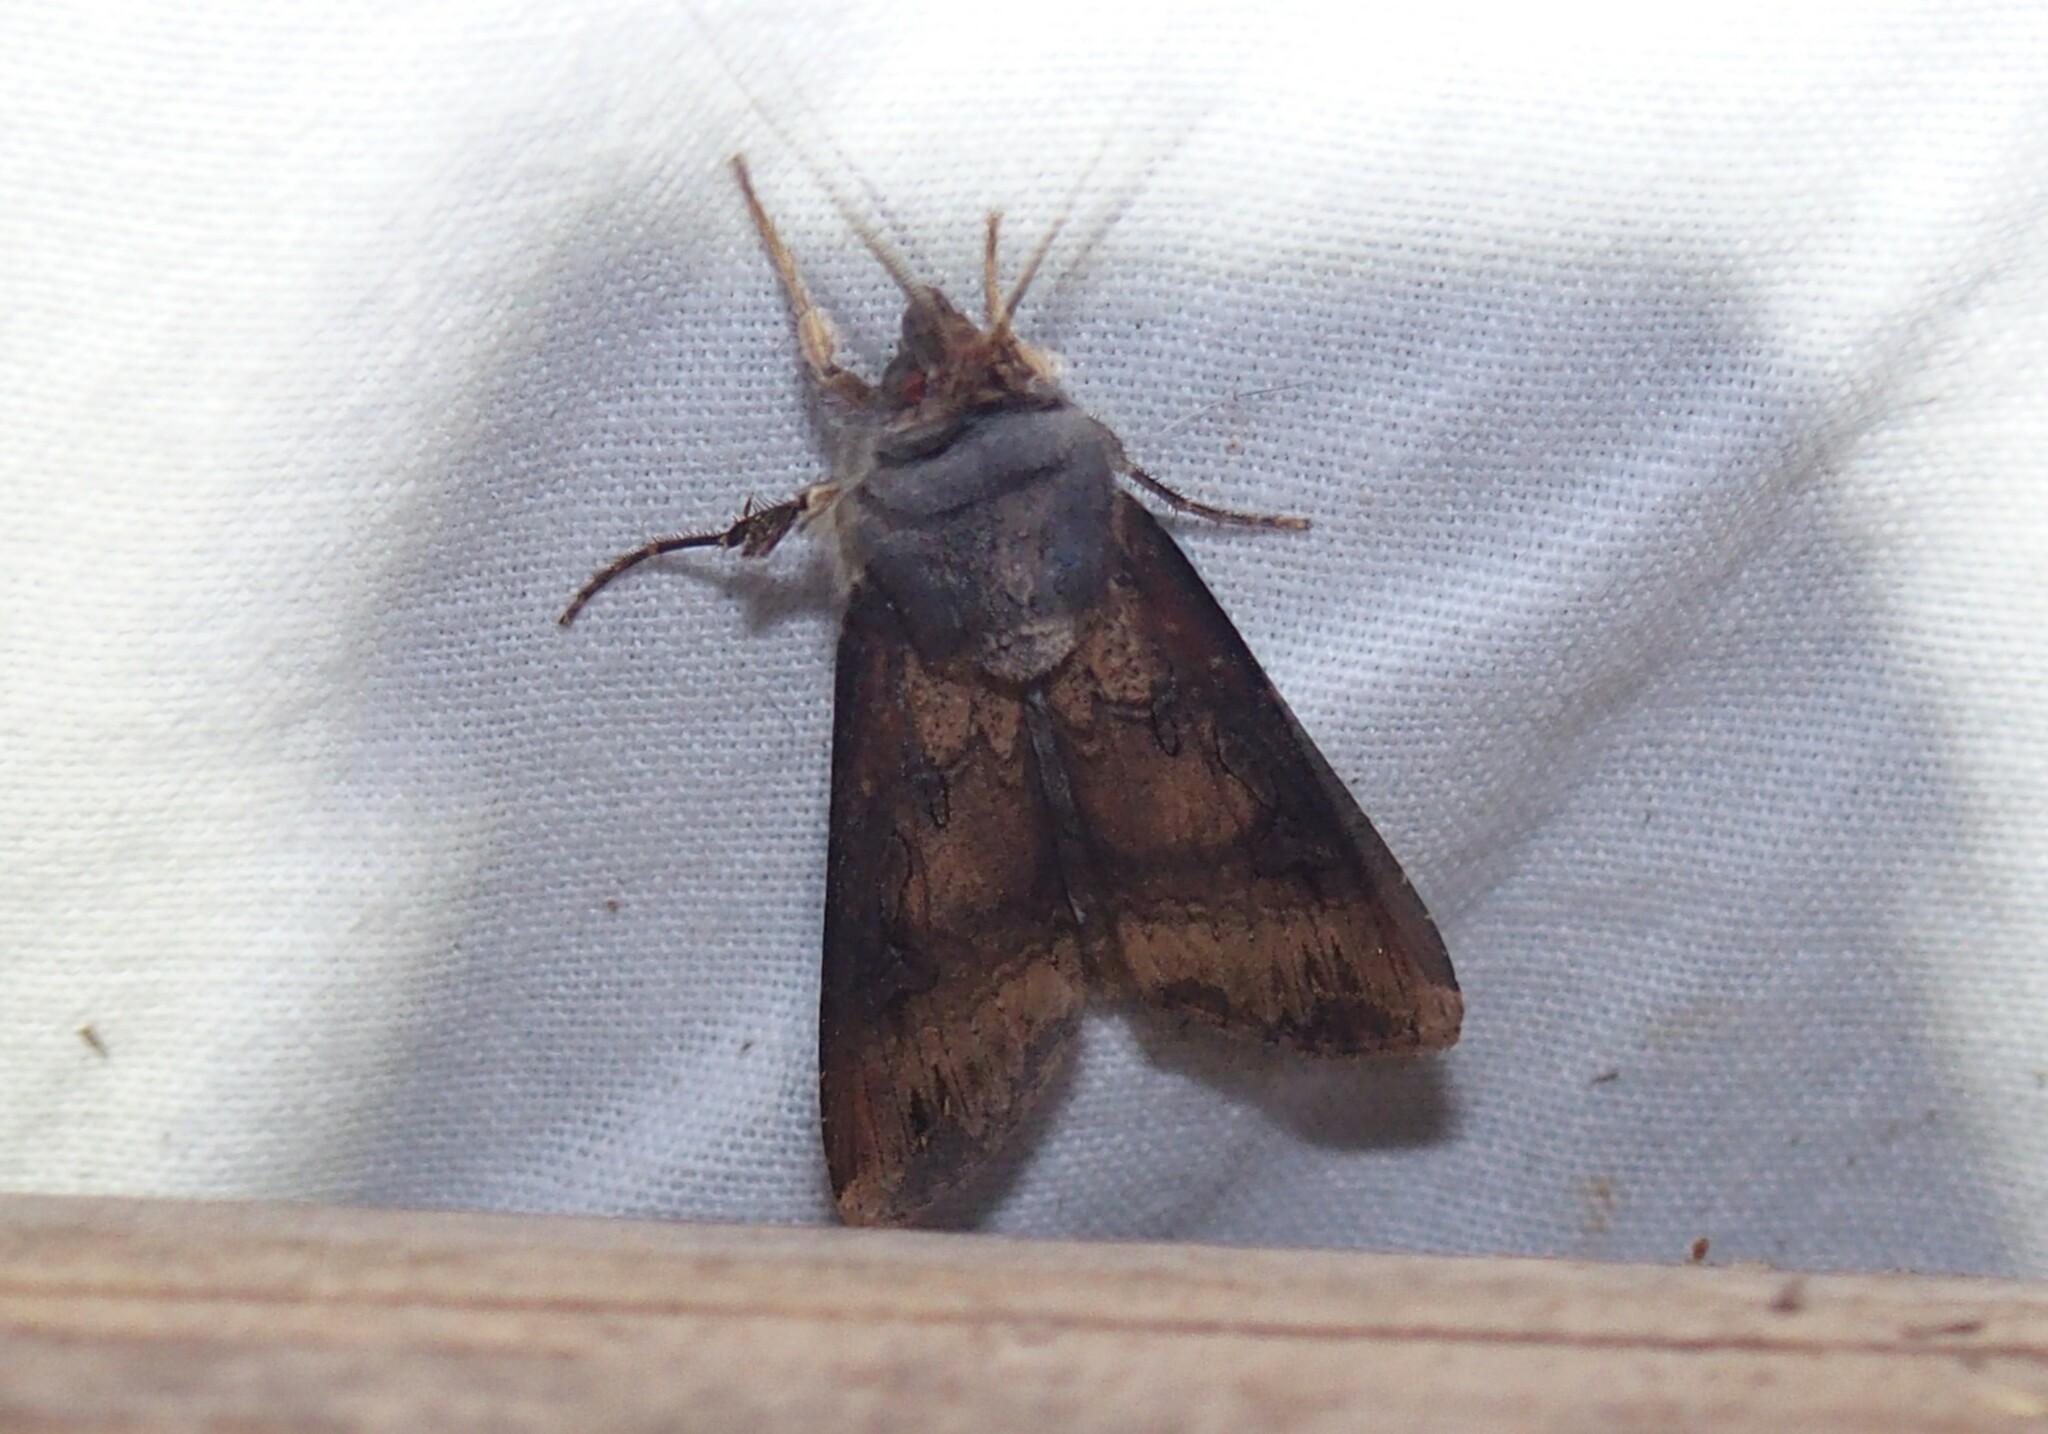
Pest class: cutworms